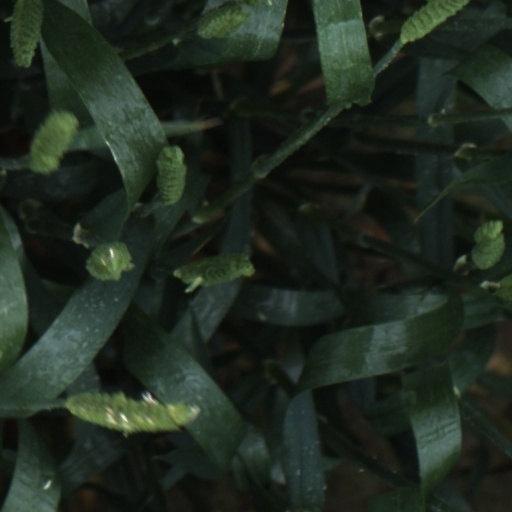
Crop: wheat